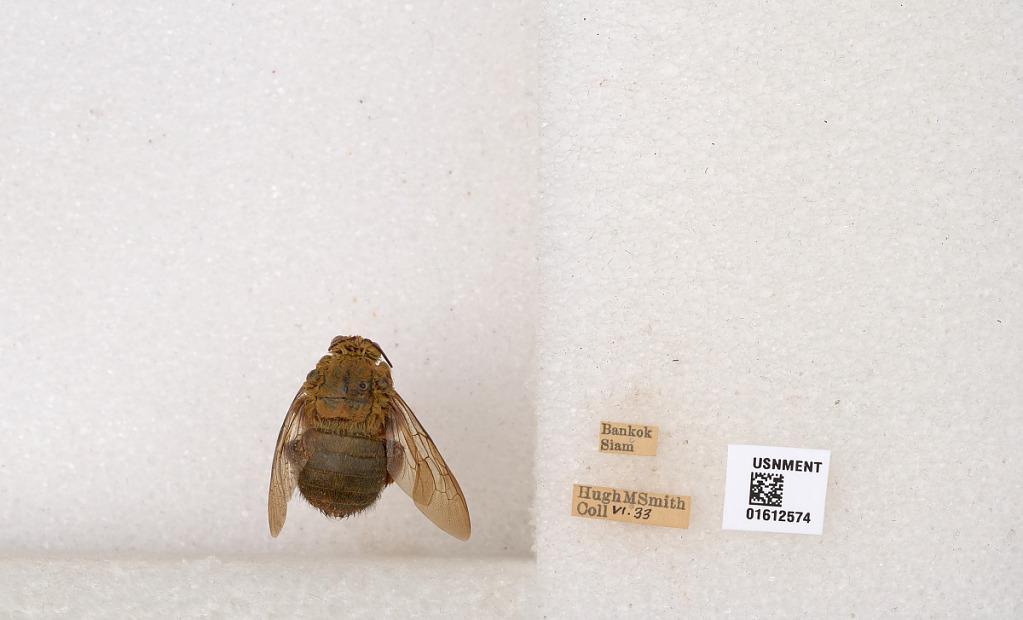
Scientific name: Xylocopa (Koptortosoma) sp.
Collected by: H. Smith
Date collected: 1933-6-1
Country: Thailand
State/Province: Bangkok
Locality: Bankok